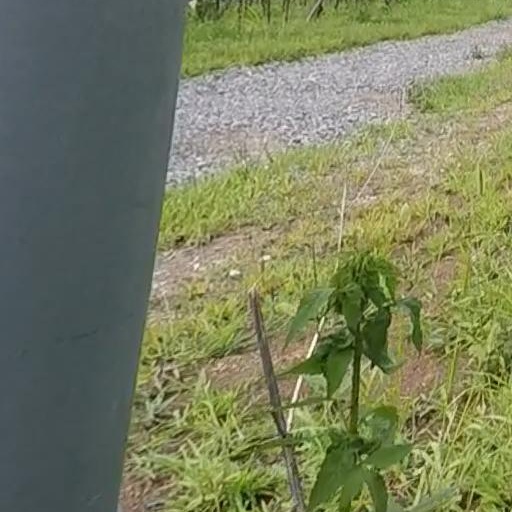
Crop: grape